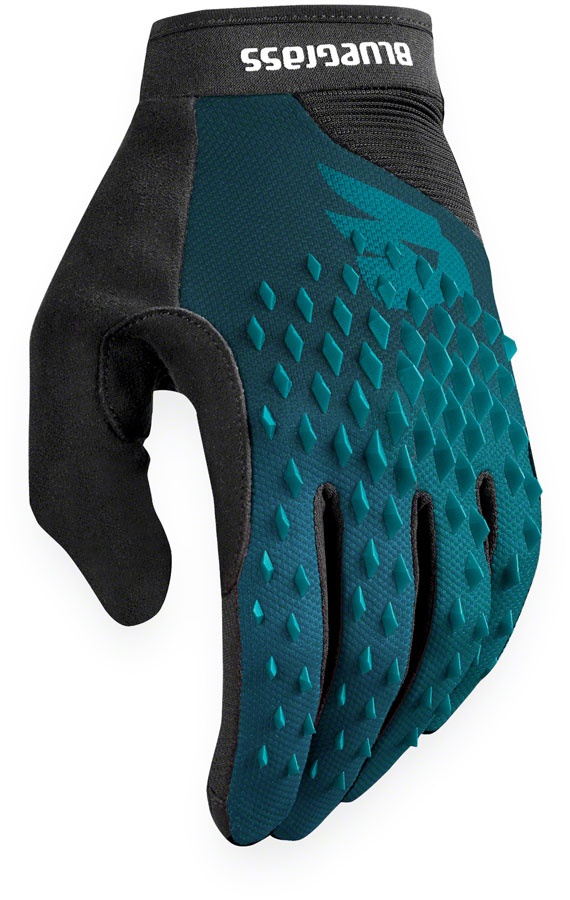
Bluegrass Prizma 3D Gloves - Blue Full Finger Medium
.top{margin-bottom:30px;}.top li{margin-left:5%;margin-right:5%;margin-top:10px;line-height:120%;list-style-position:outside;} Bluegrass Prizma 3D Gloves - Blue Full Finger Medium. The Bluegrass Prizma 3D gloves are designed specifically to add extra impact protection against the obstacles that are in your way. The 3D TPR prisms defend the knuckles and the top of the hand. Thanks to their ergonomic shape and refined internal seam construction you will keep your handlebars tight without distractions. Four-way-stretch durable mesh on the upper construction Slim-fit neoprene cuff ensures maximum durability and comfort Adjustable strap wrist closure with silicone gripper allows for a customized fit Silicone wrist gripper keeps gloves securely on 3D TPR prisms protect the knuckles and the top of the hand Soft-touch covered thumbs to clean dirt and sweat from the face and eyewear Hollow overlay on thumbs maximize durability and help to avoid blisters from long-rides Breathable perforated palm improves ventilation and comfort Silicone print on brake fingertips provide grip control Capacitive seams keep you connected with your touchscreen devices table{border-collapse:collapse;width:100%;}td{text-align: left;padding: 8px;font-weight:350;}tr:nth-child(even){background-color:#f2f2f2}th{background-color:#eb212e;color:white;text-align:left;padding:8px;}.desc ul{font-size:24px;font-weight:600;margin-left:-25px;padding-top:35px;border-top:3px solid #f0f0f0;}.desc li{list-style:none;border-bottom:4px solid #eb212e;width:142px;} TECH SPECS Finger Style Full Finger Gender/Age Unisex Color Blue Padding None Size Medium Season Warm Weather Touch Screen Compatible Yes Insulation Type None Defined Color Blue Fabric Weight Light Activity Cycling
Brand: Bluegrass
Category: Sporting Goods > Outdoor Recreation > Cycling > Cycling Apparel & Accessories > Bicycle Gloves